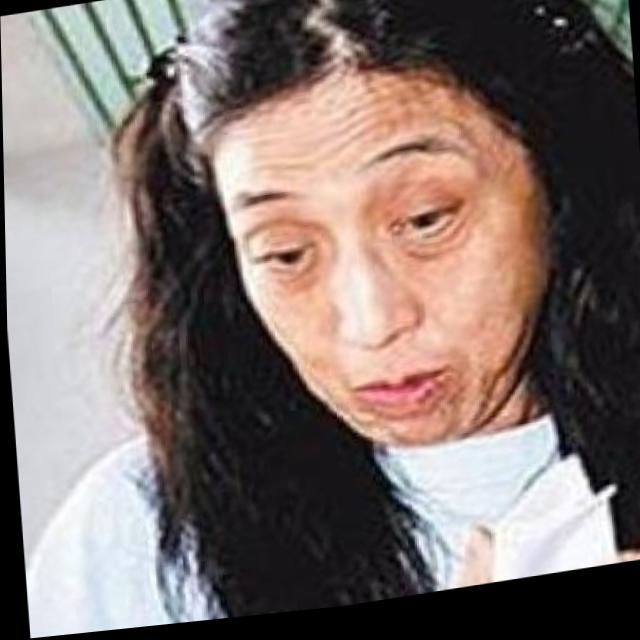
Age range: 45-64